William Robinson Brown

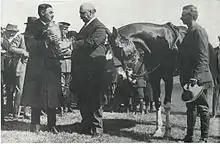
Brown's horse *Crabbet won the 1921 U.S. Official Cavalry Endurance Ride. Brown's horses won the race three times in five years, and by doing so retired the trophy.

Brown was a remount agent, who served on the U.S. Remount Board, and his interest in improving the quality of horses used by the U.S. Cavalry may have been his motivation to breed Arabians. Spencer Borden shared Brown's interest in Arabians as remount bloodstock. Seeking to prove the superior endurance and durability of Arabian horses to the U.S. Army Remount Service, Brown actively encouraged the participation of Arabians in endurance races. He had most of his horses trained to ride and drive. Many were used in endurance races, others shown, and at least one was a polo pony.